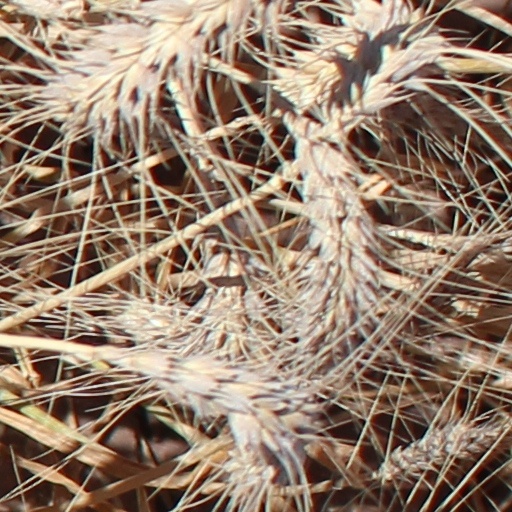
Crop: wheat